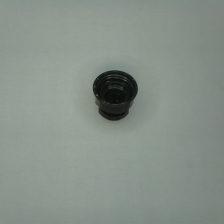
Color: black
Cap type: flip-top cap